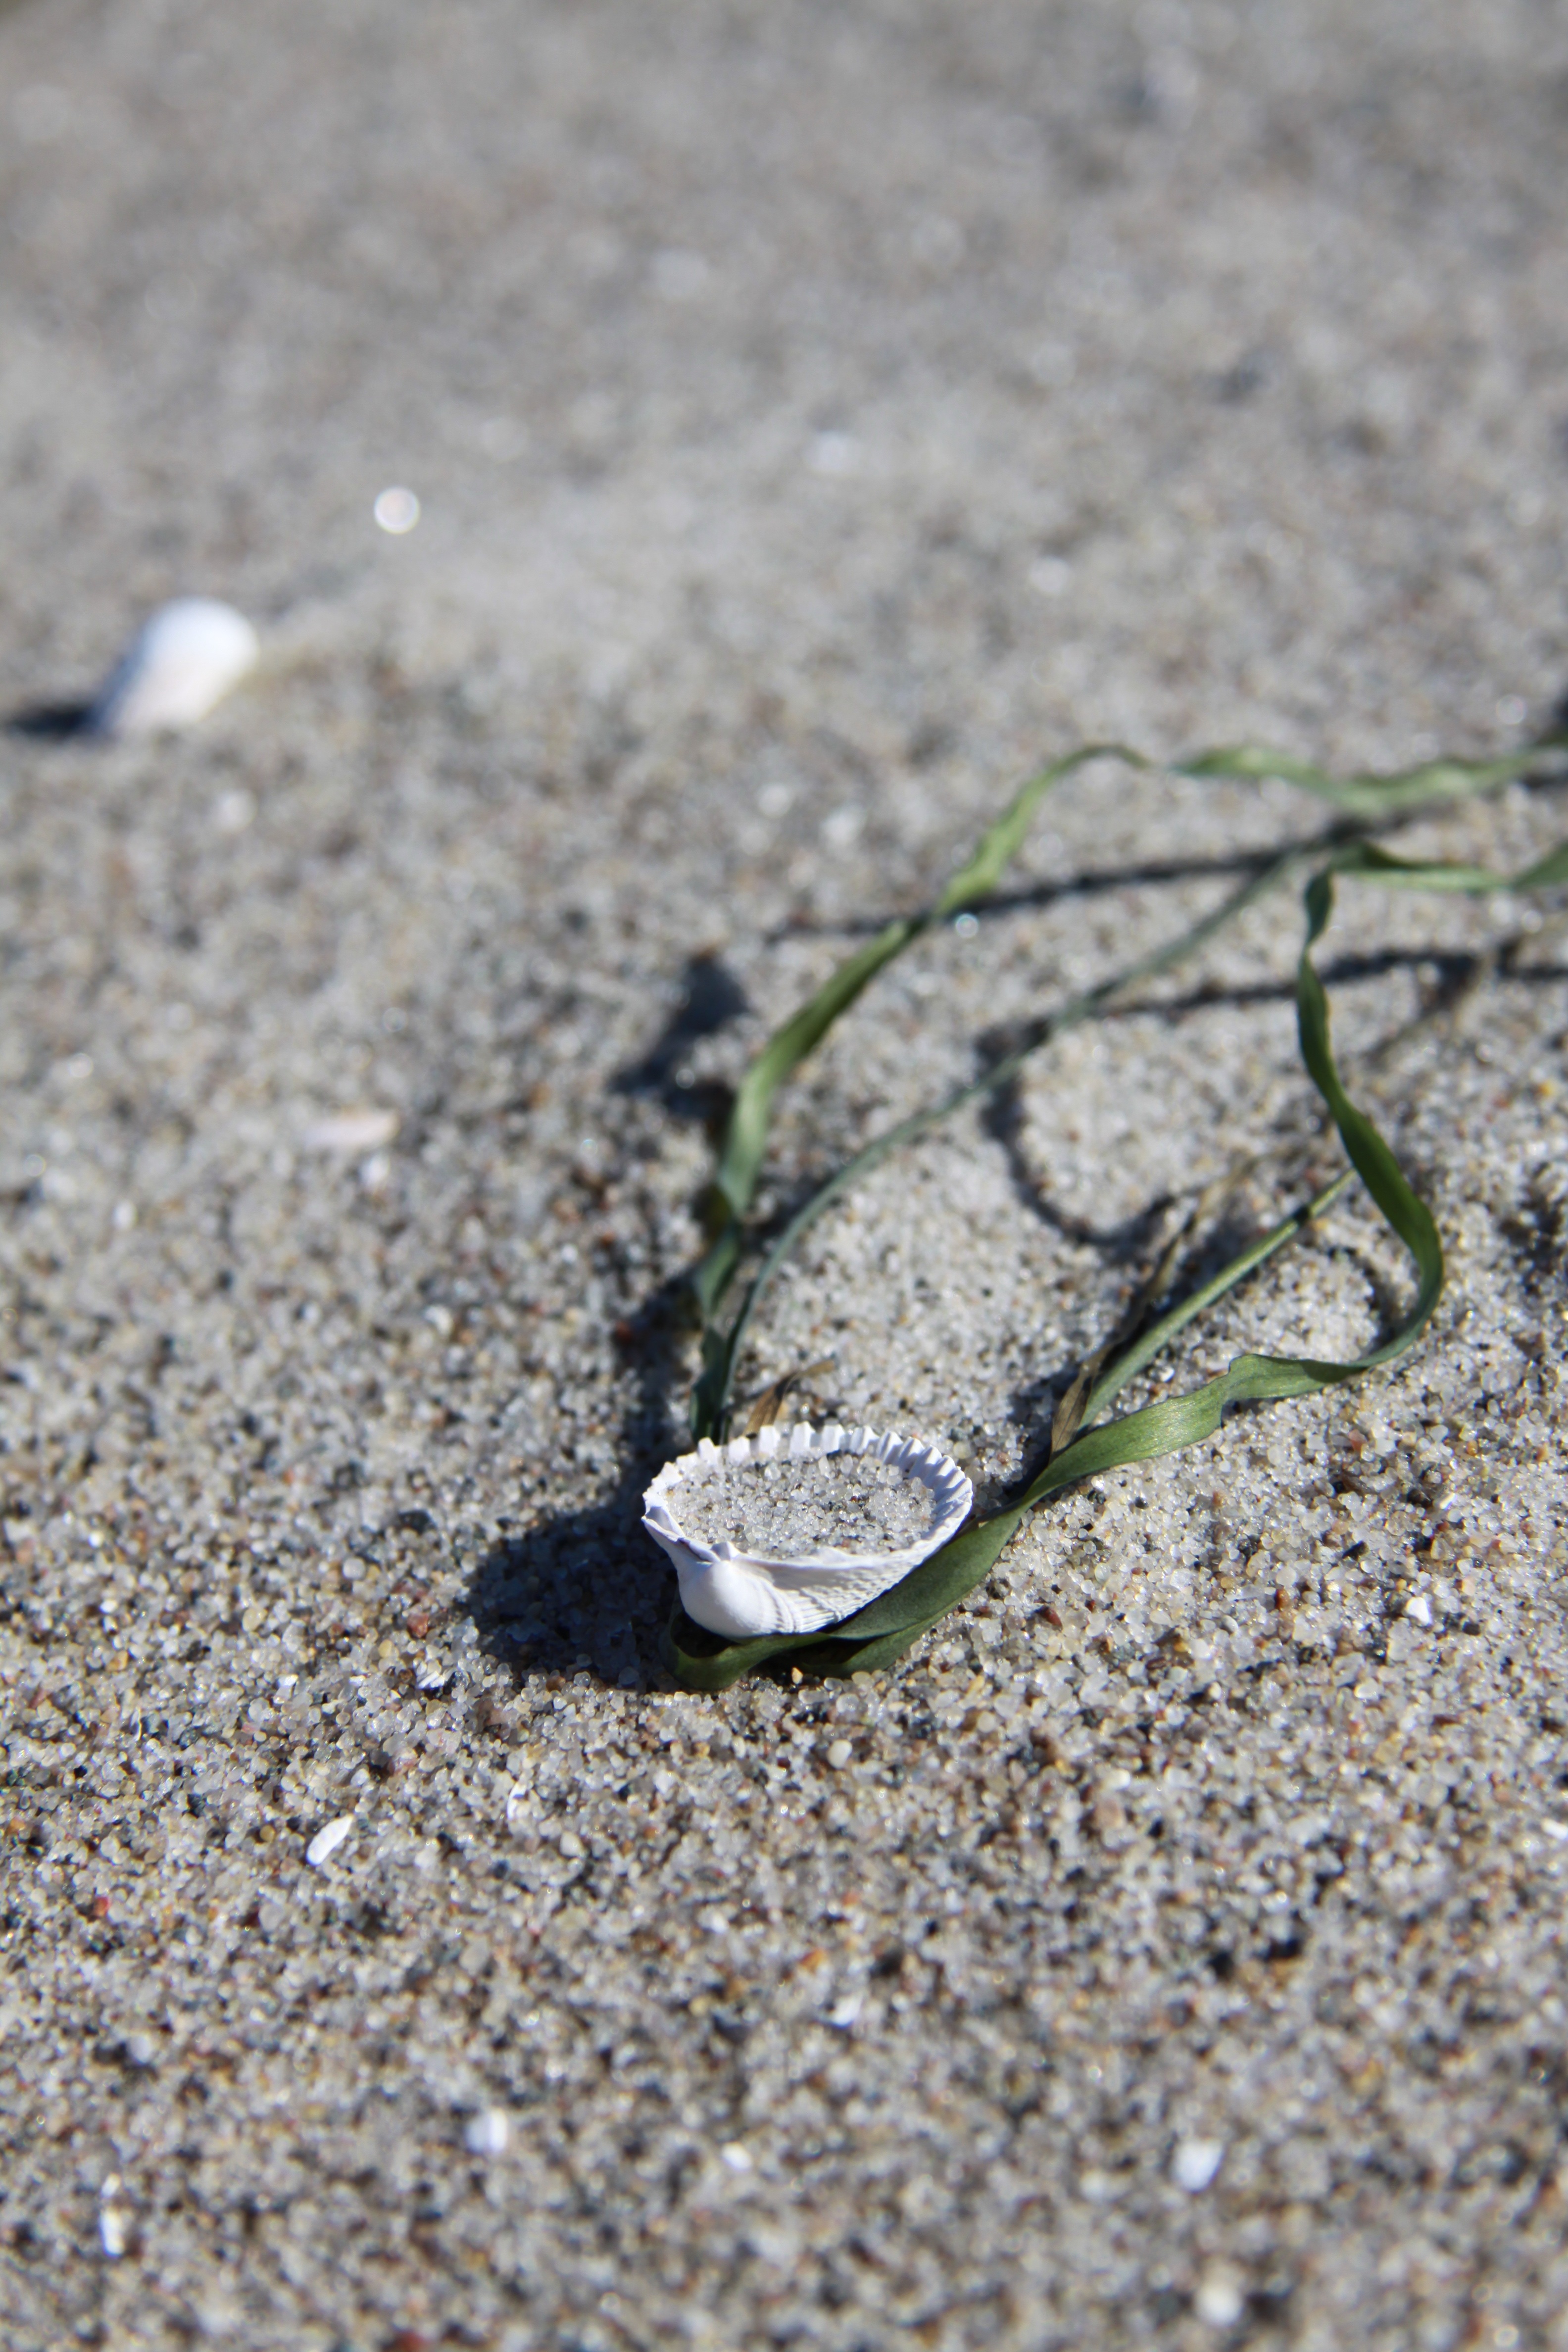
beach, sand, leaf, green, holiday, reptile, shell, close up, jewellery, detail, baltic sea, tang, fashion accessory